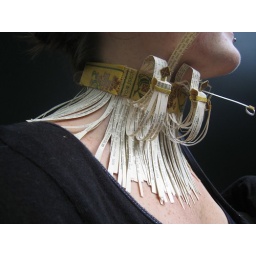
girl in ten thousand from vintage book and adhesive